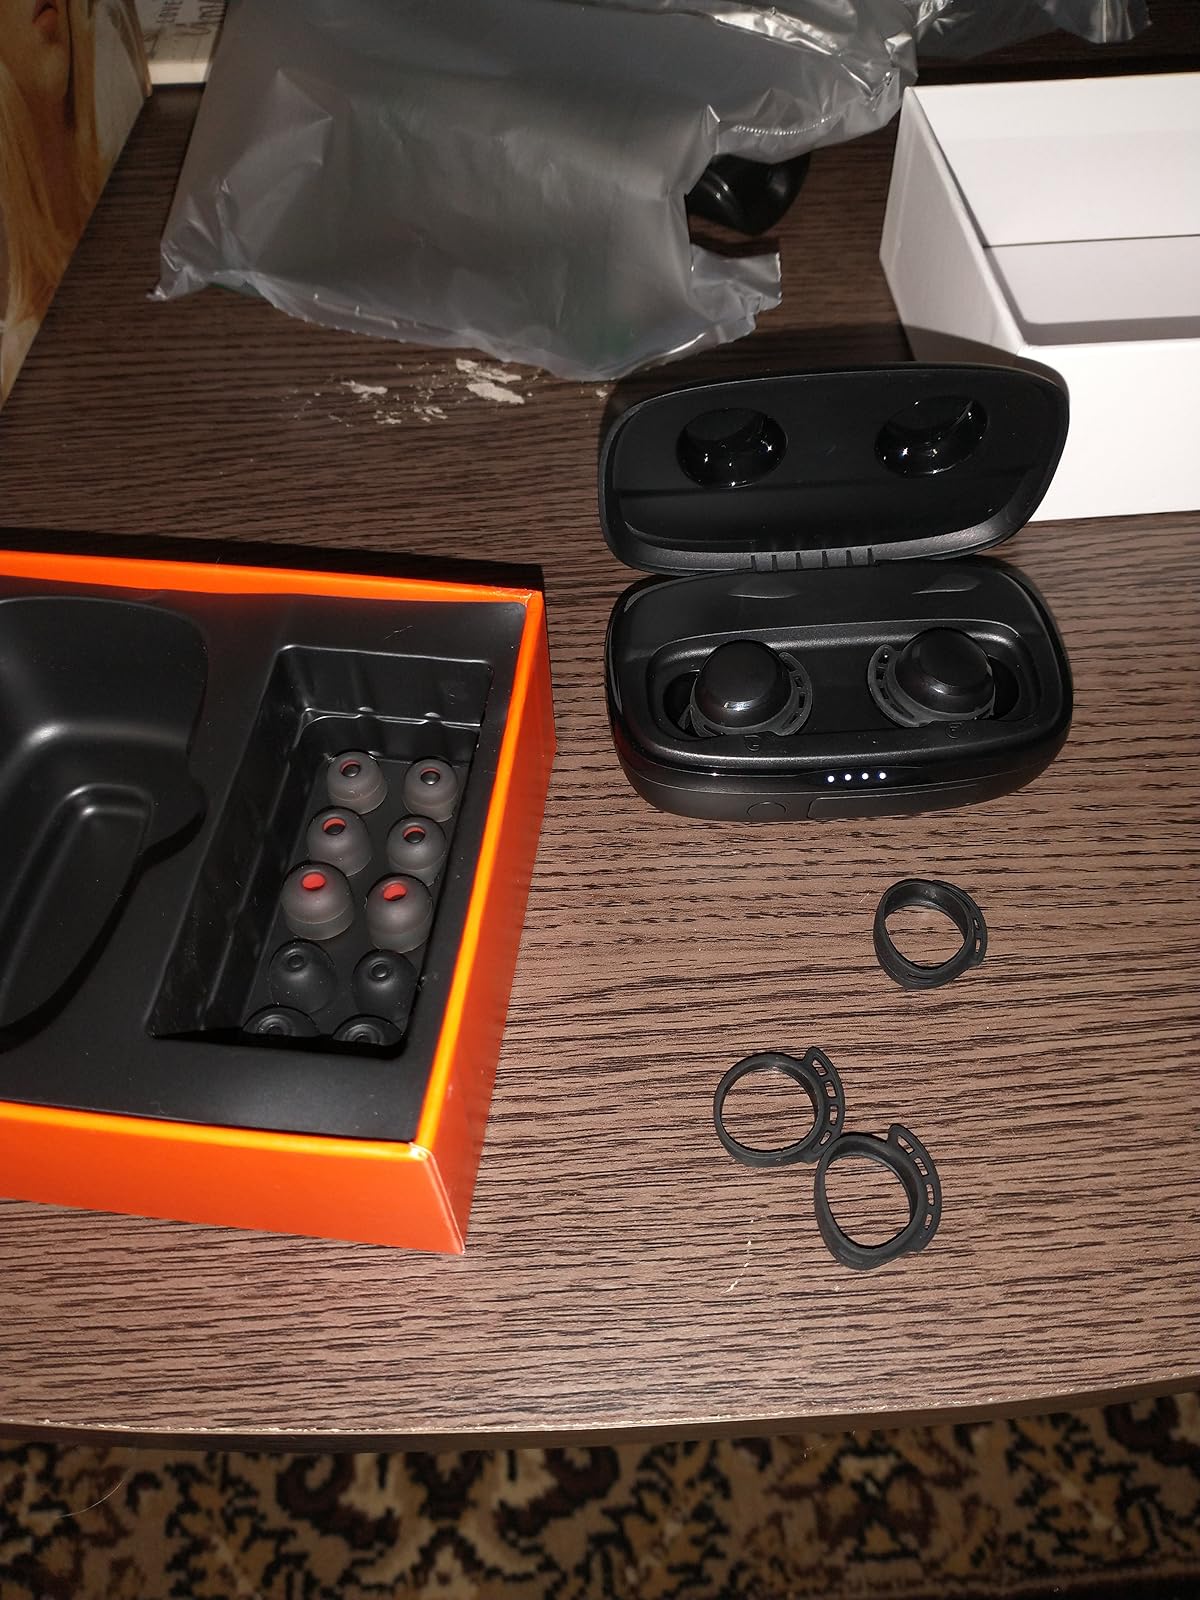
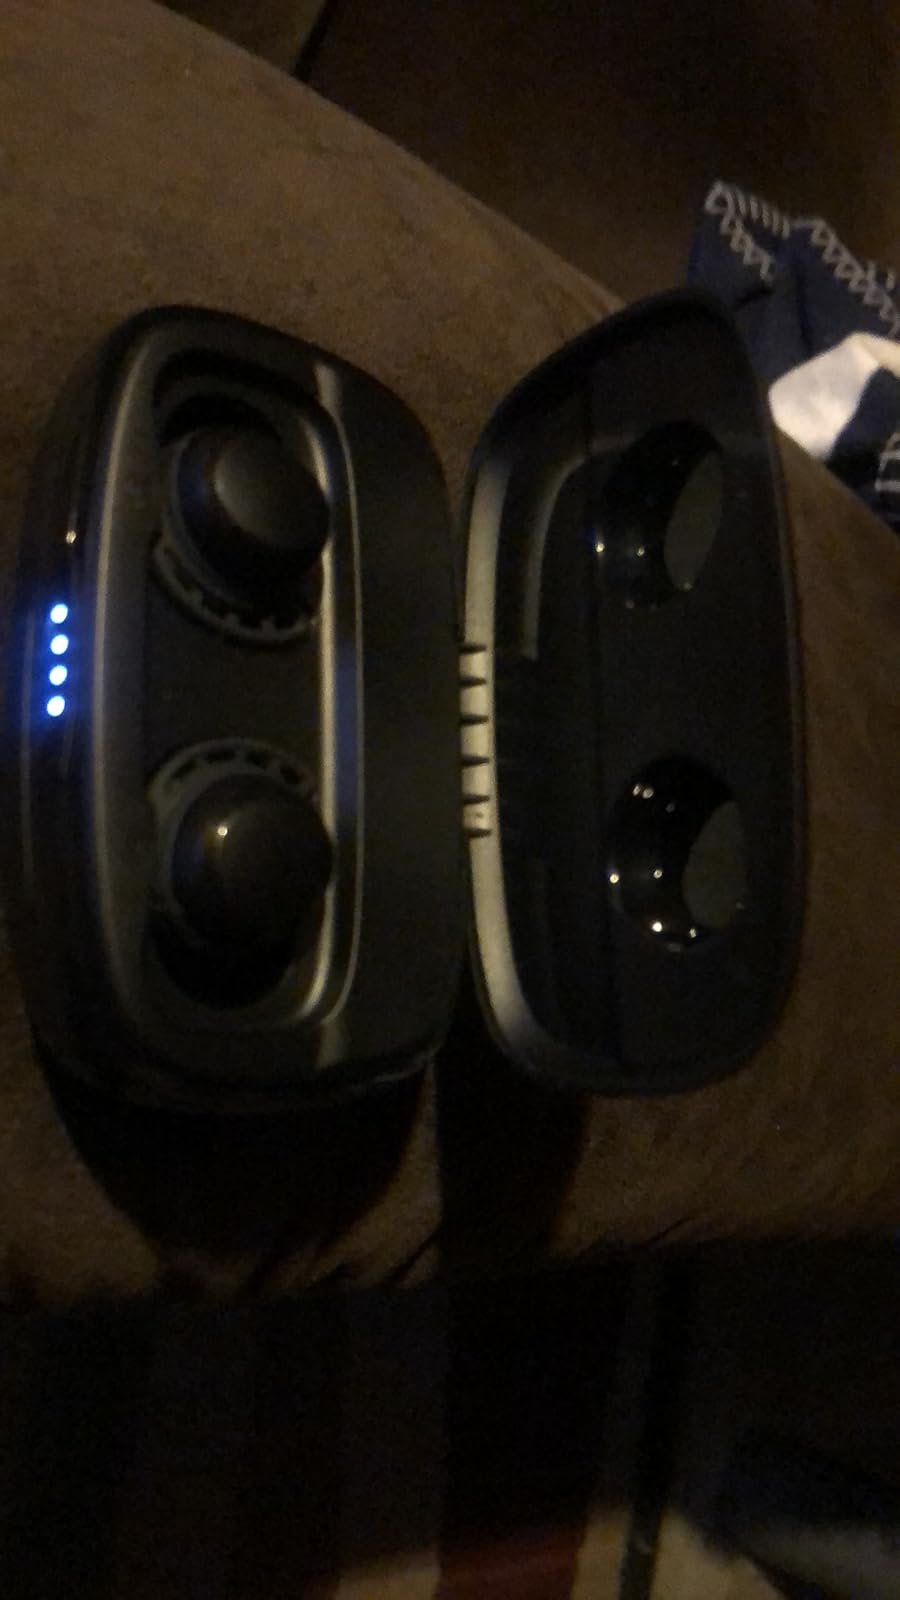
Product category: earbuds
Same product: yes